John Volanthen

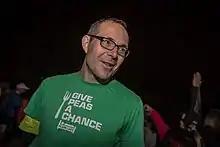

John Paul Volanthen, (born June 1971) is a British cave diver who undertakes cave rescues through the Cave Rescue Organisation, South and Mid Wales Cave Rescue, and the British Caving Association. In 2018, he played a leading role in the Tham Luang cave rescue.